BTR-70

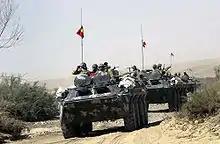
Romanian TAB-77 Armored Personnel Carriers in Afghanistan

The BTR-70 first saw service during the Soviet–Afghan War. A very small quantity of BTR-70s were donated or sold to the People's Armed Forces for the Liberation of Angola in the mid-1980s by an undisclosed country; these saw action during the Angolan Civil War. BTR-70s were deployed by the United Nations Protection Force (UNPROFOR) in Bosnia-Herzegovina during the Yugoslav Wars.